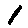
Label: 1